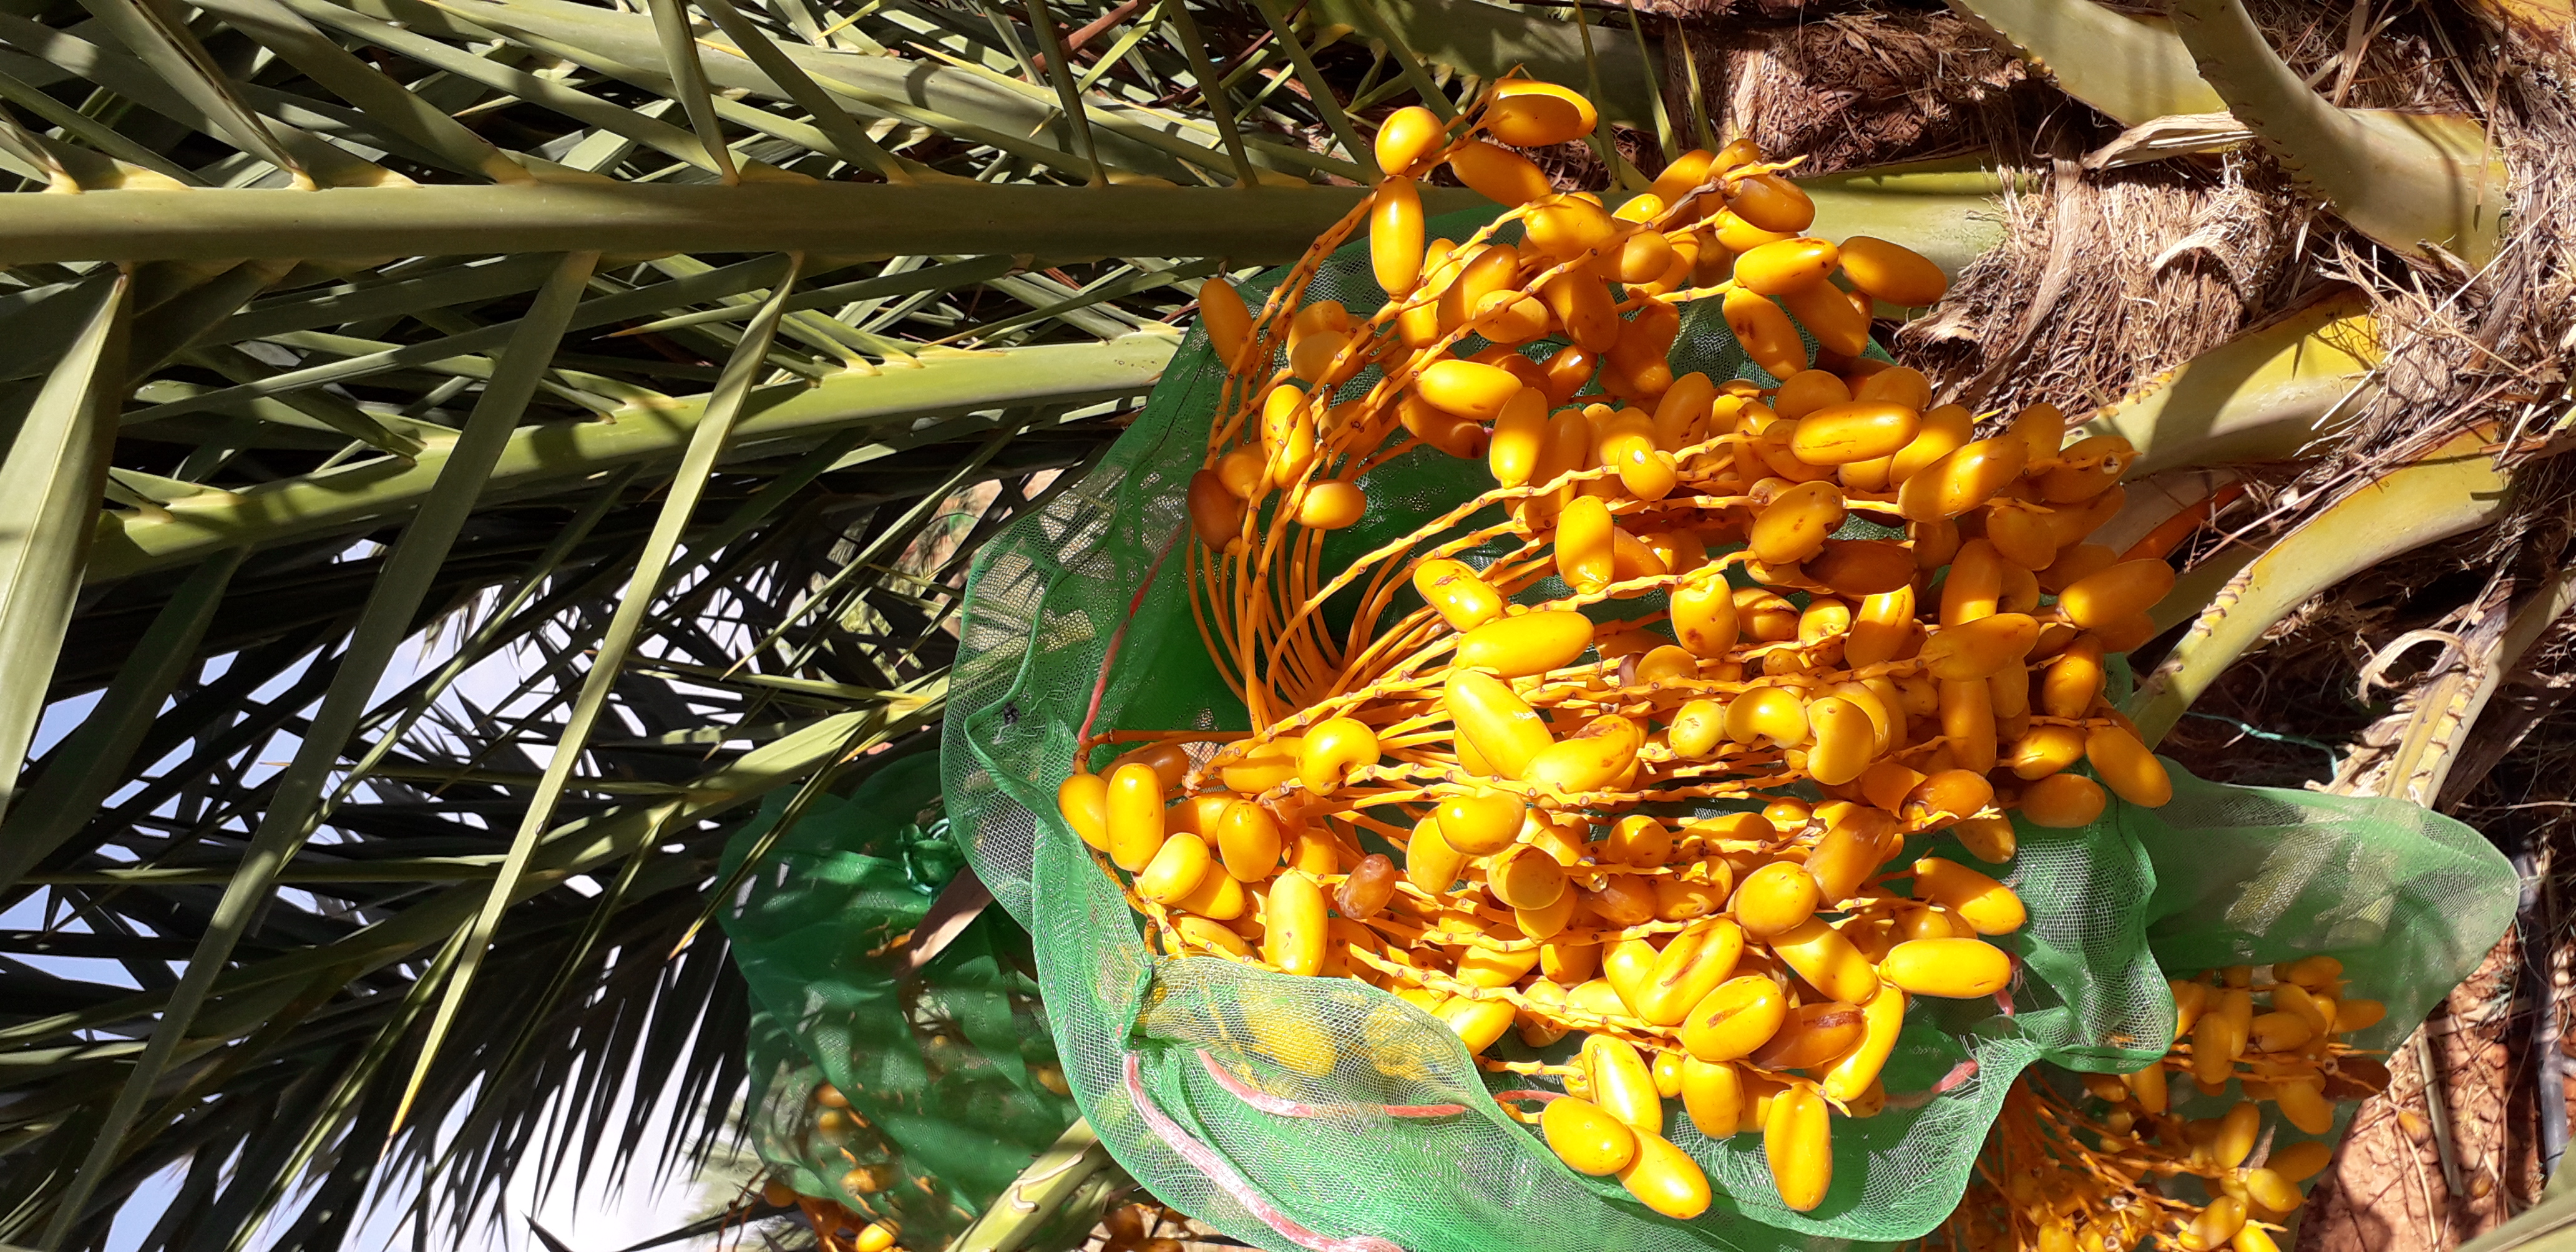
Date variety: kholt